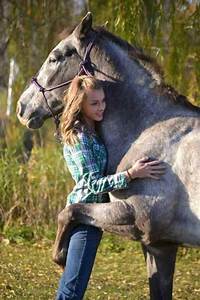
Label: horse